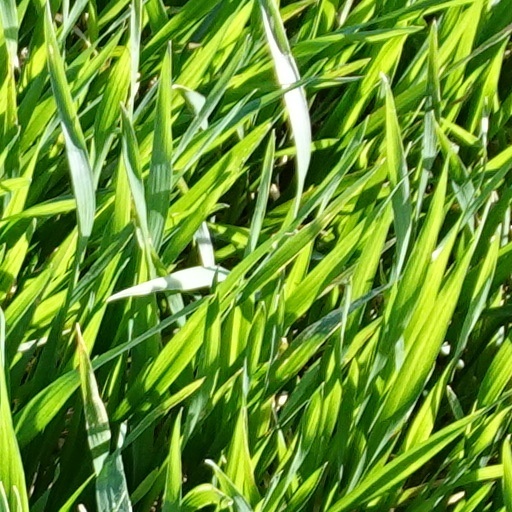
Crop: wheat